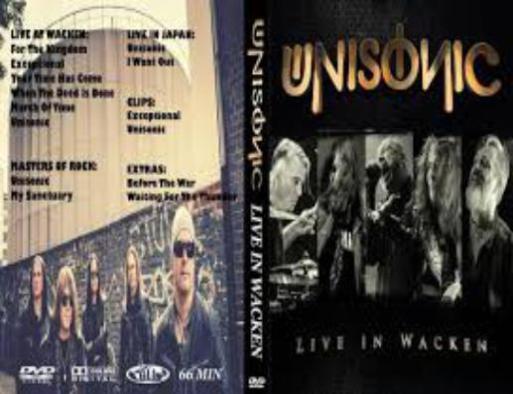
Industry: Leisure